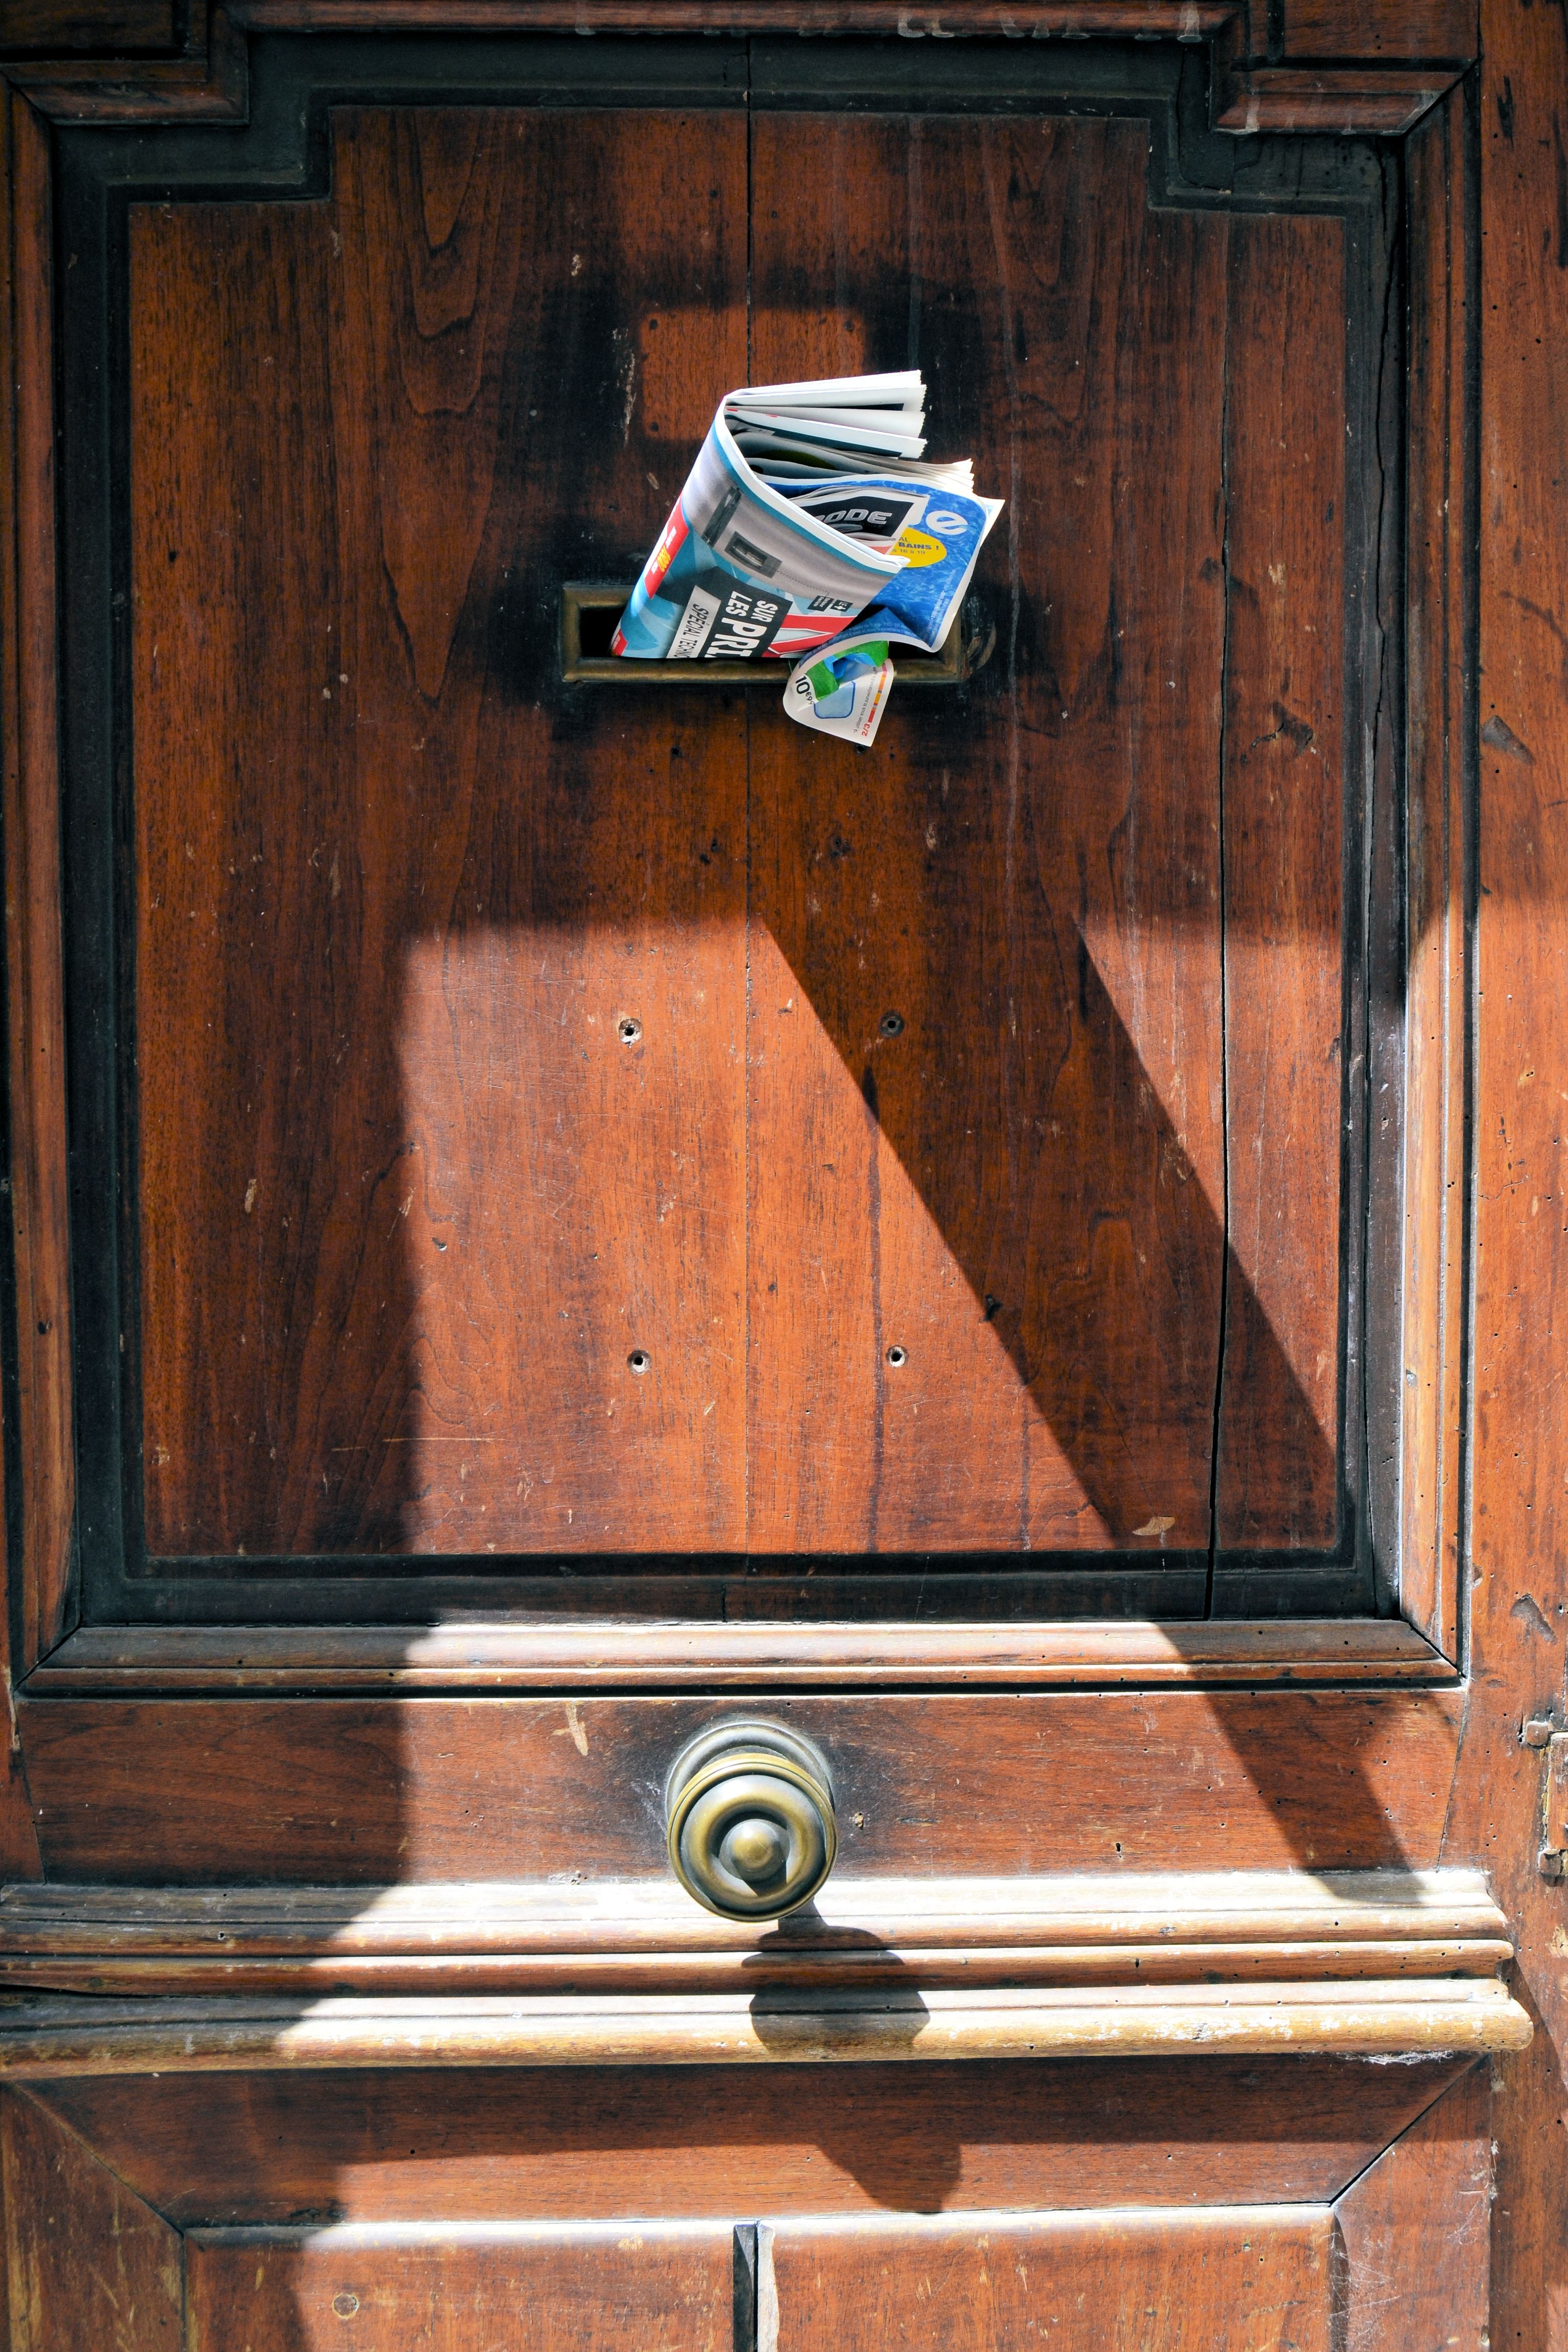
table, wood, antique, house, window, advertising, rustic, france, newspaper, shadow, furniture, door, provence, man made object